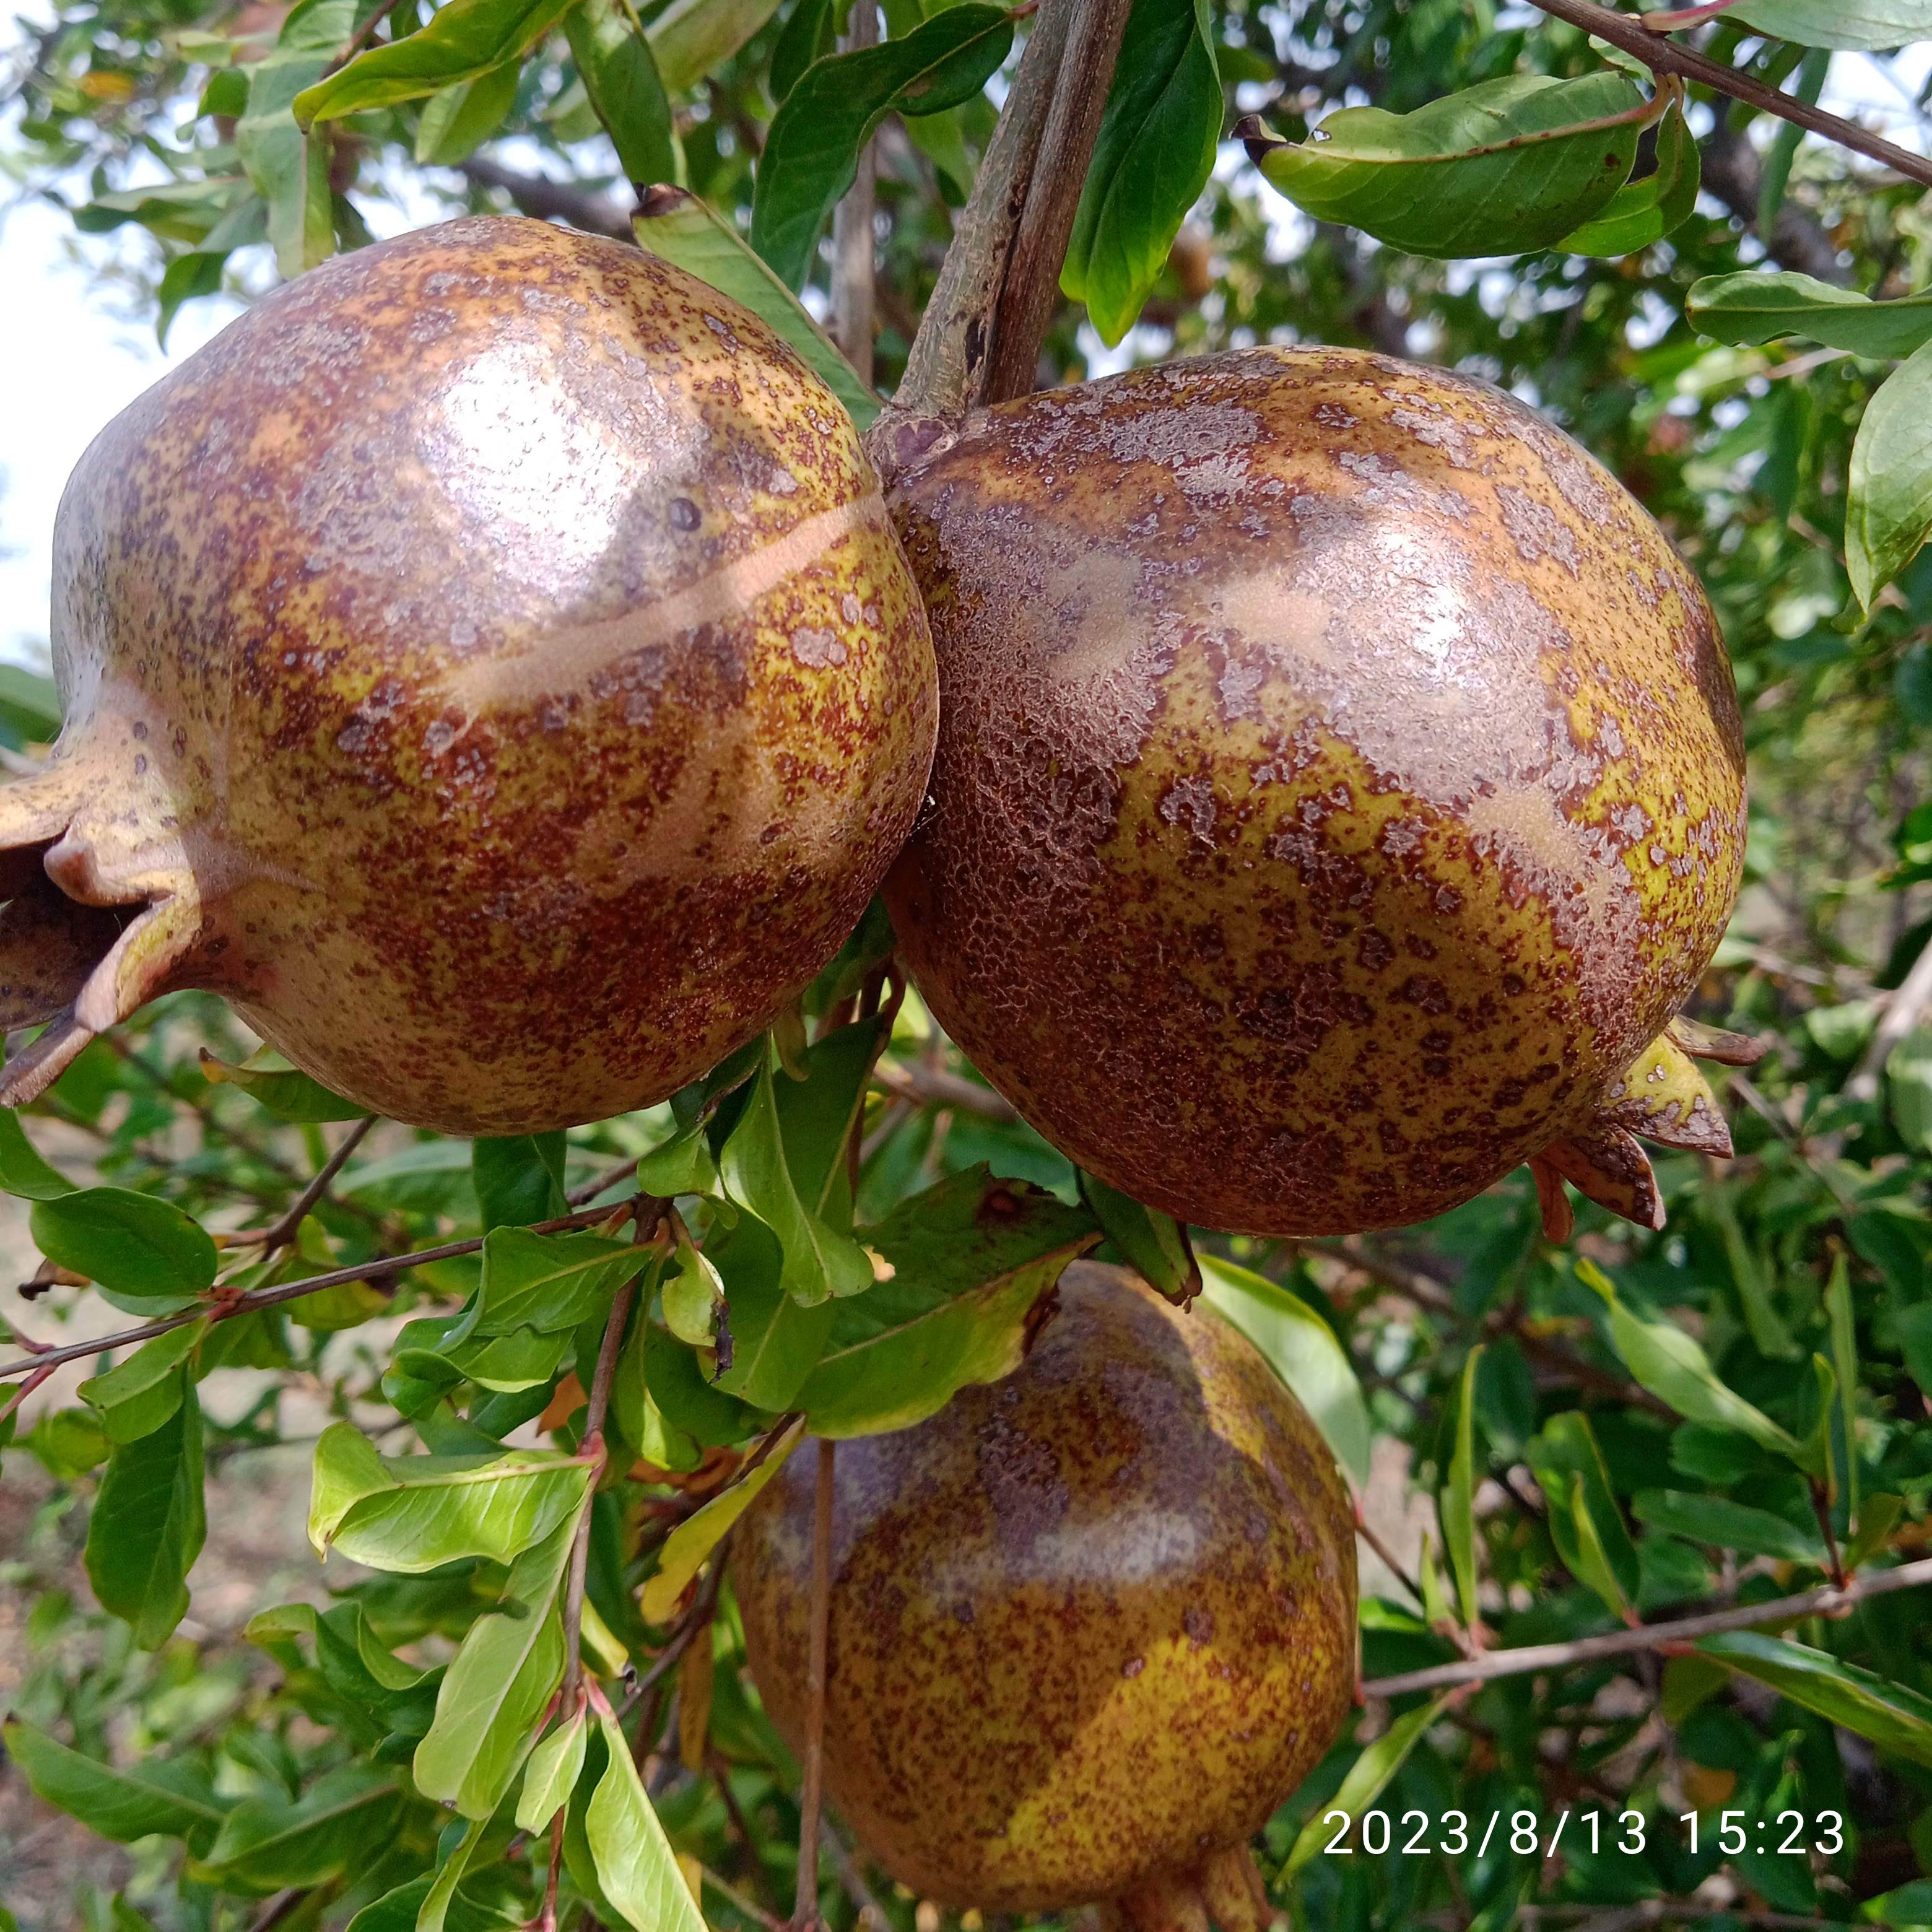
Label: Cercospora